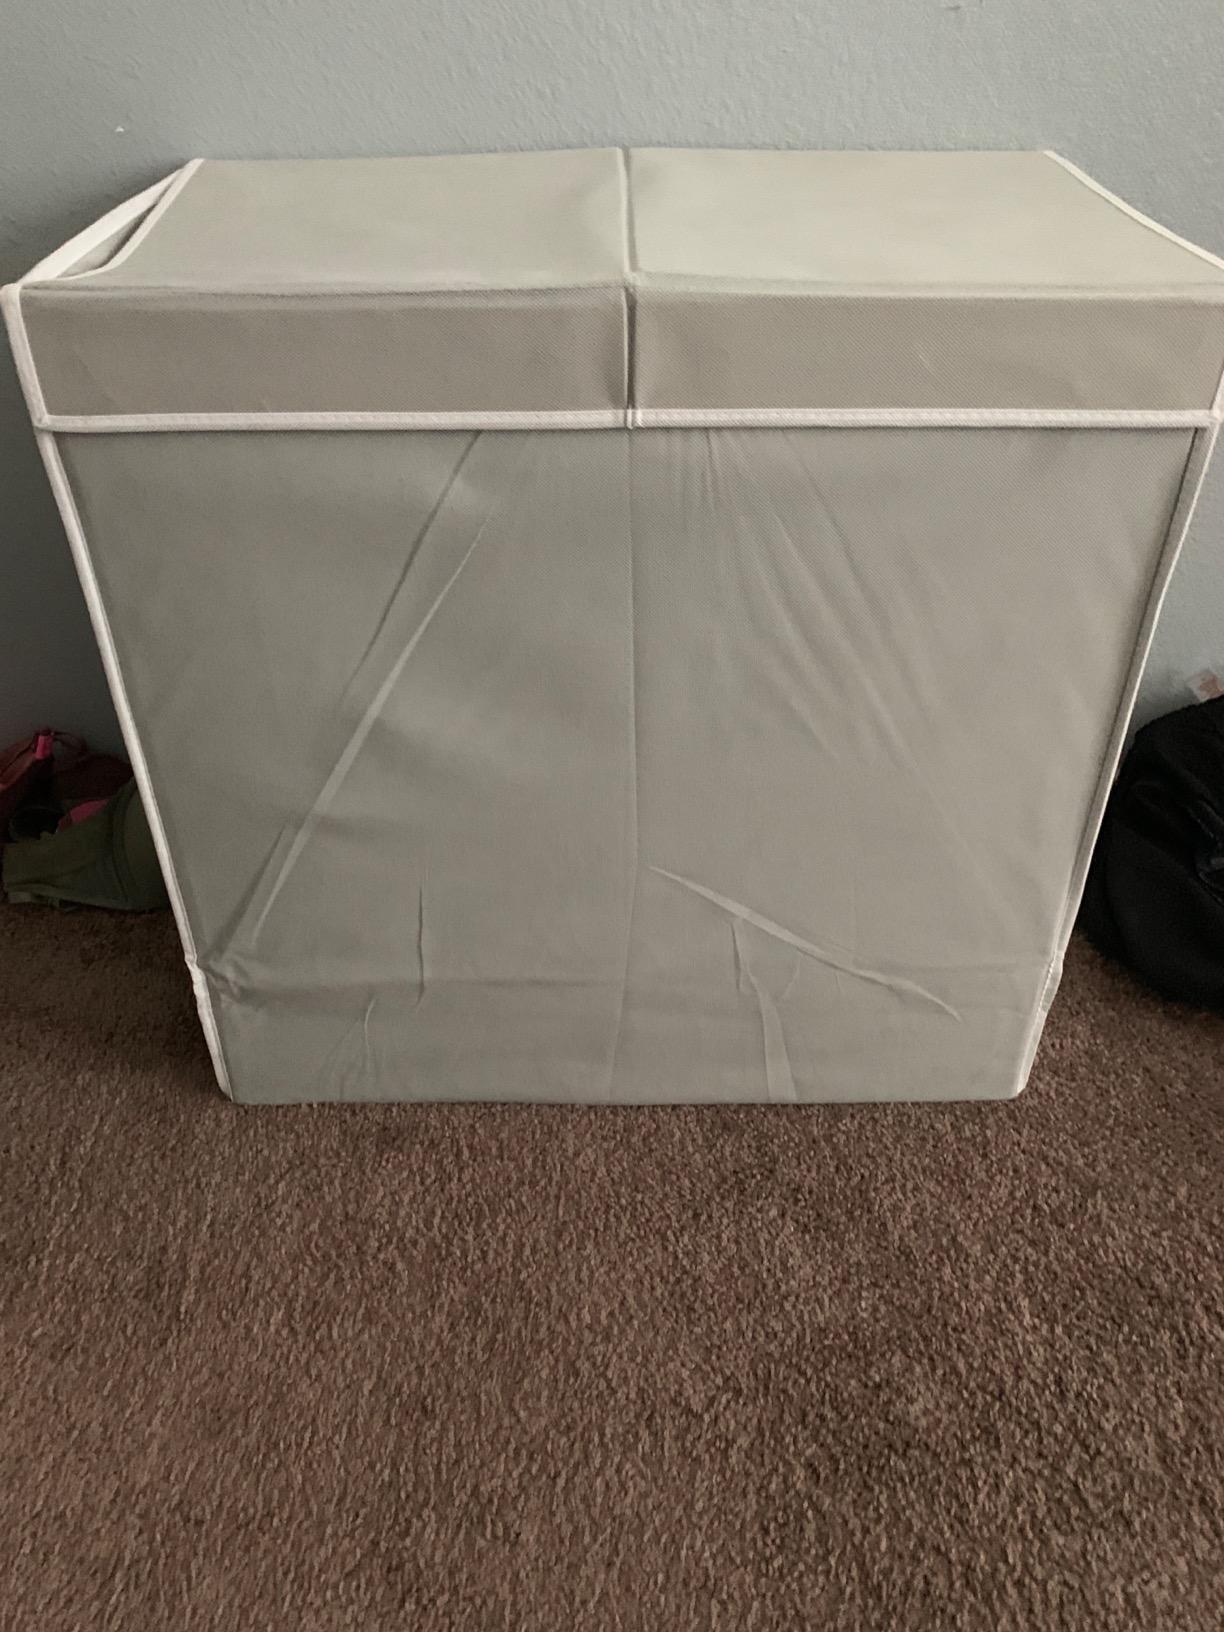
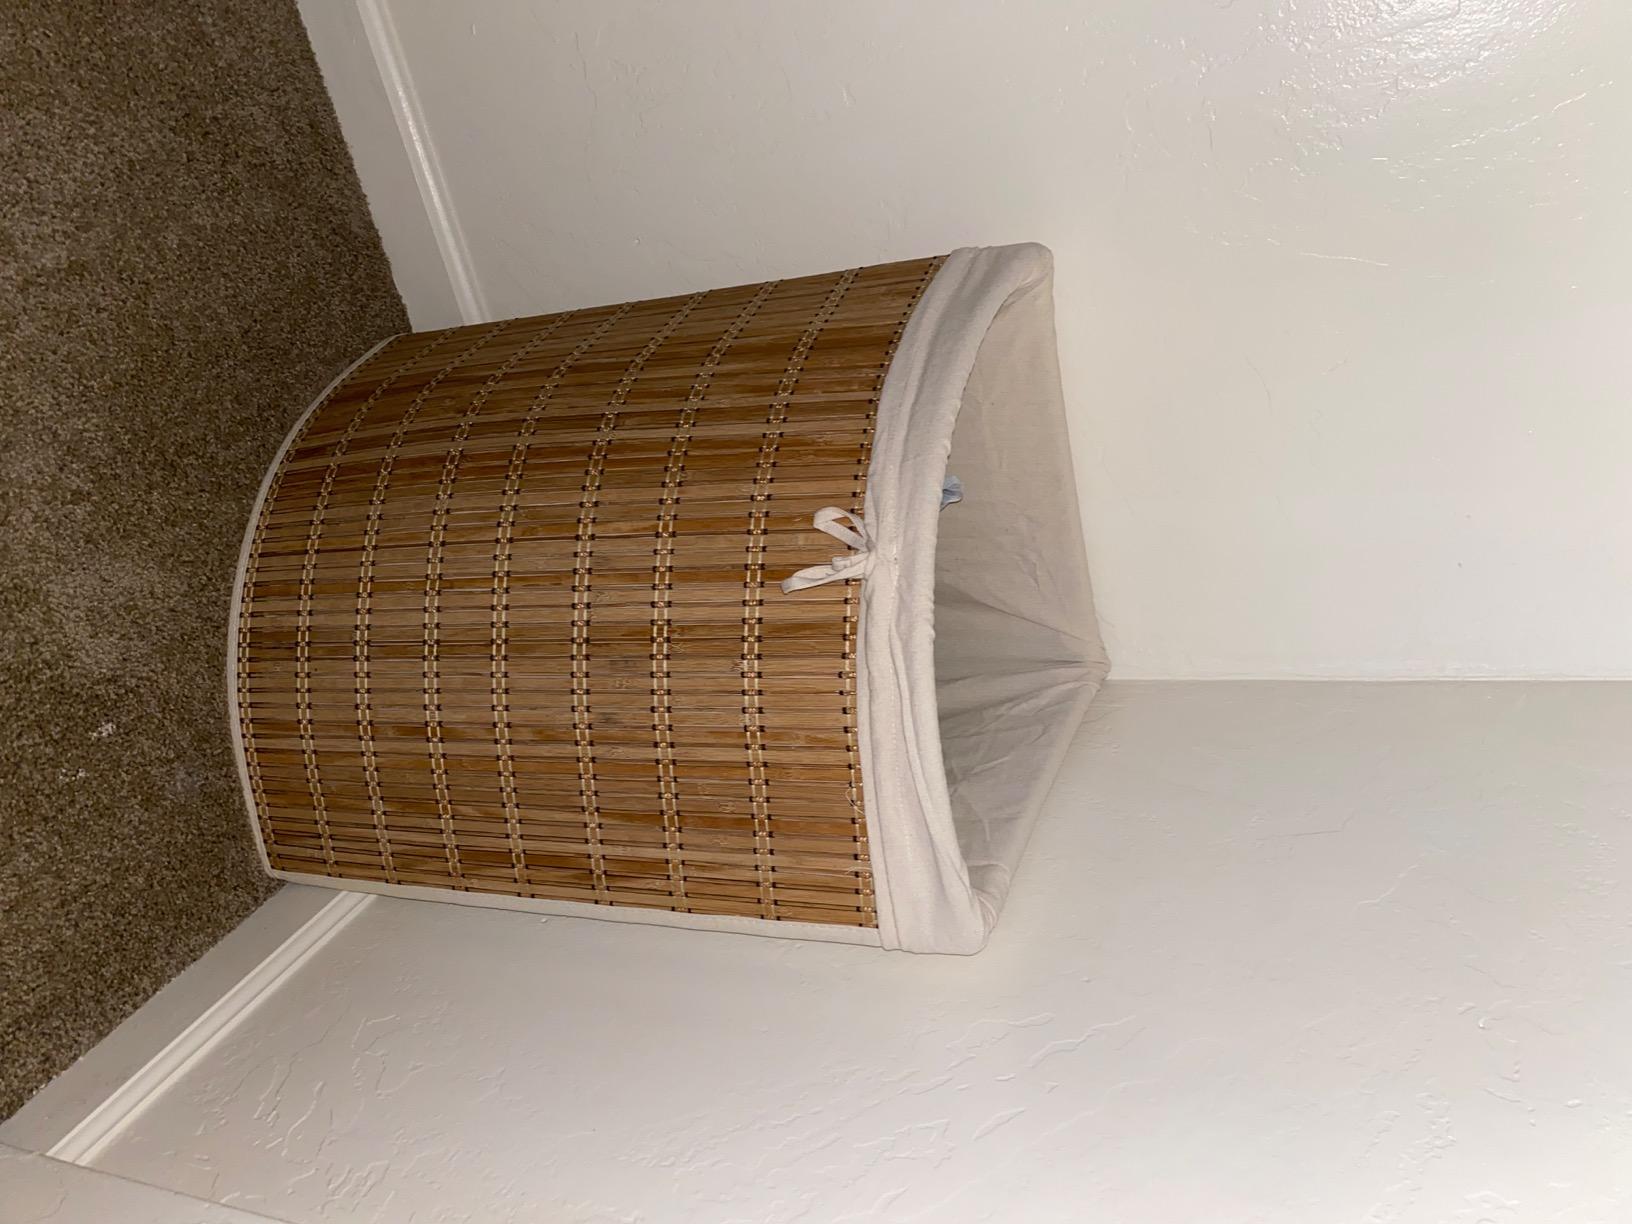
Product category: items_hamper
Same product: no